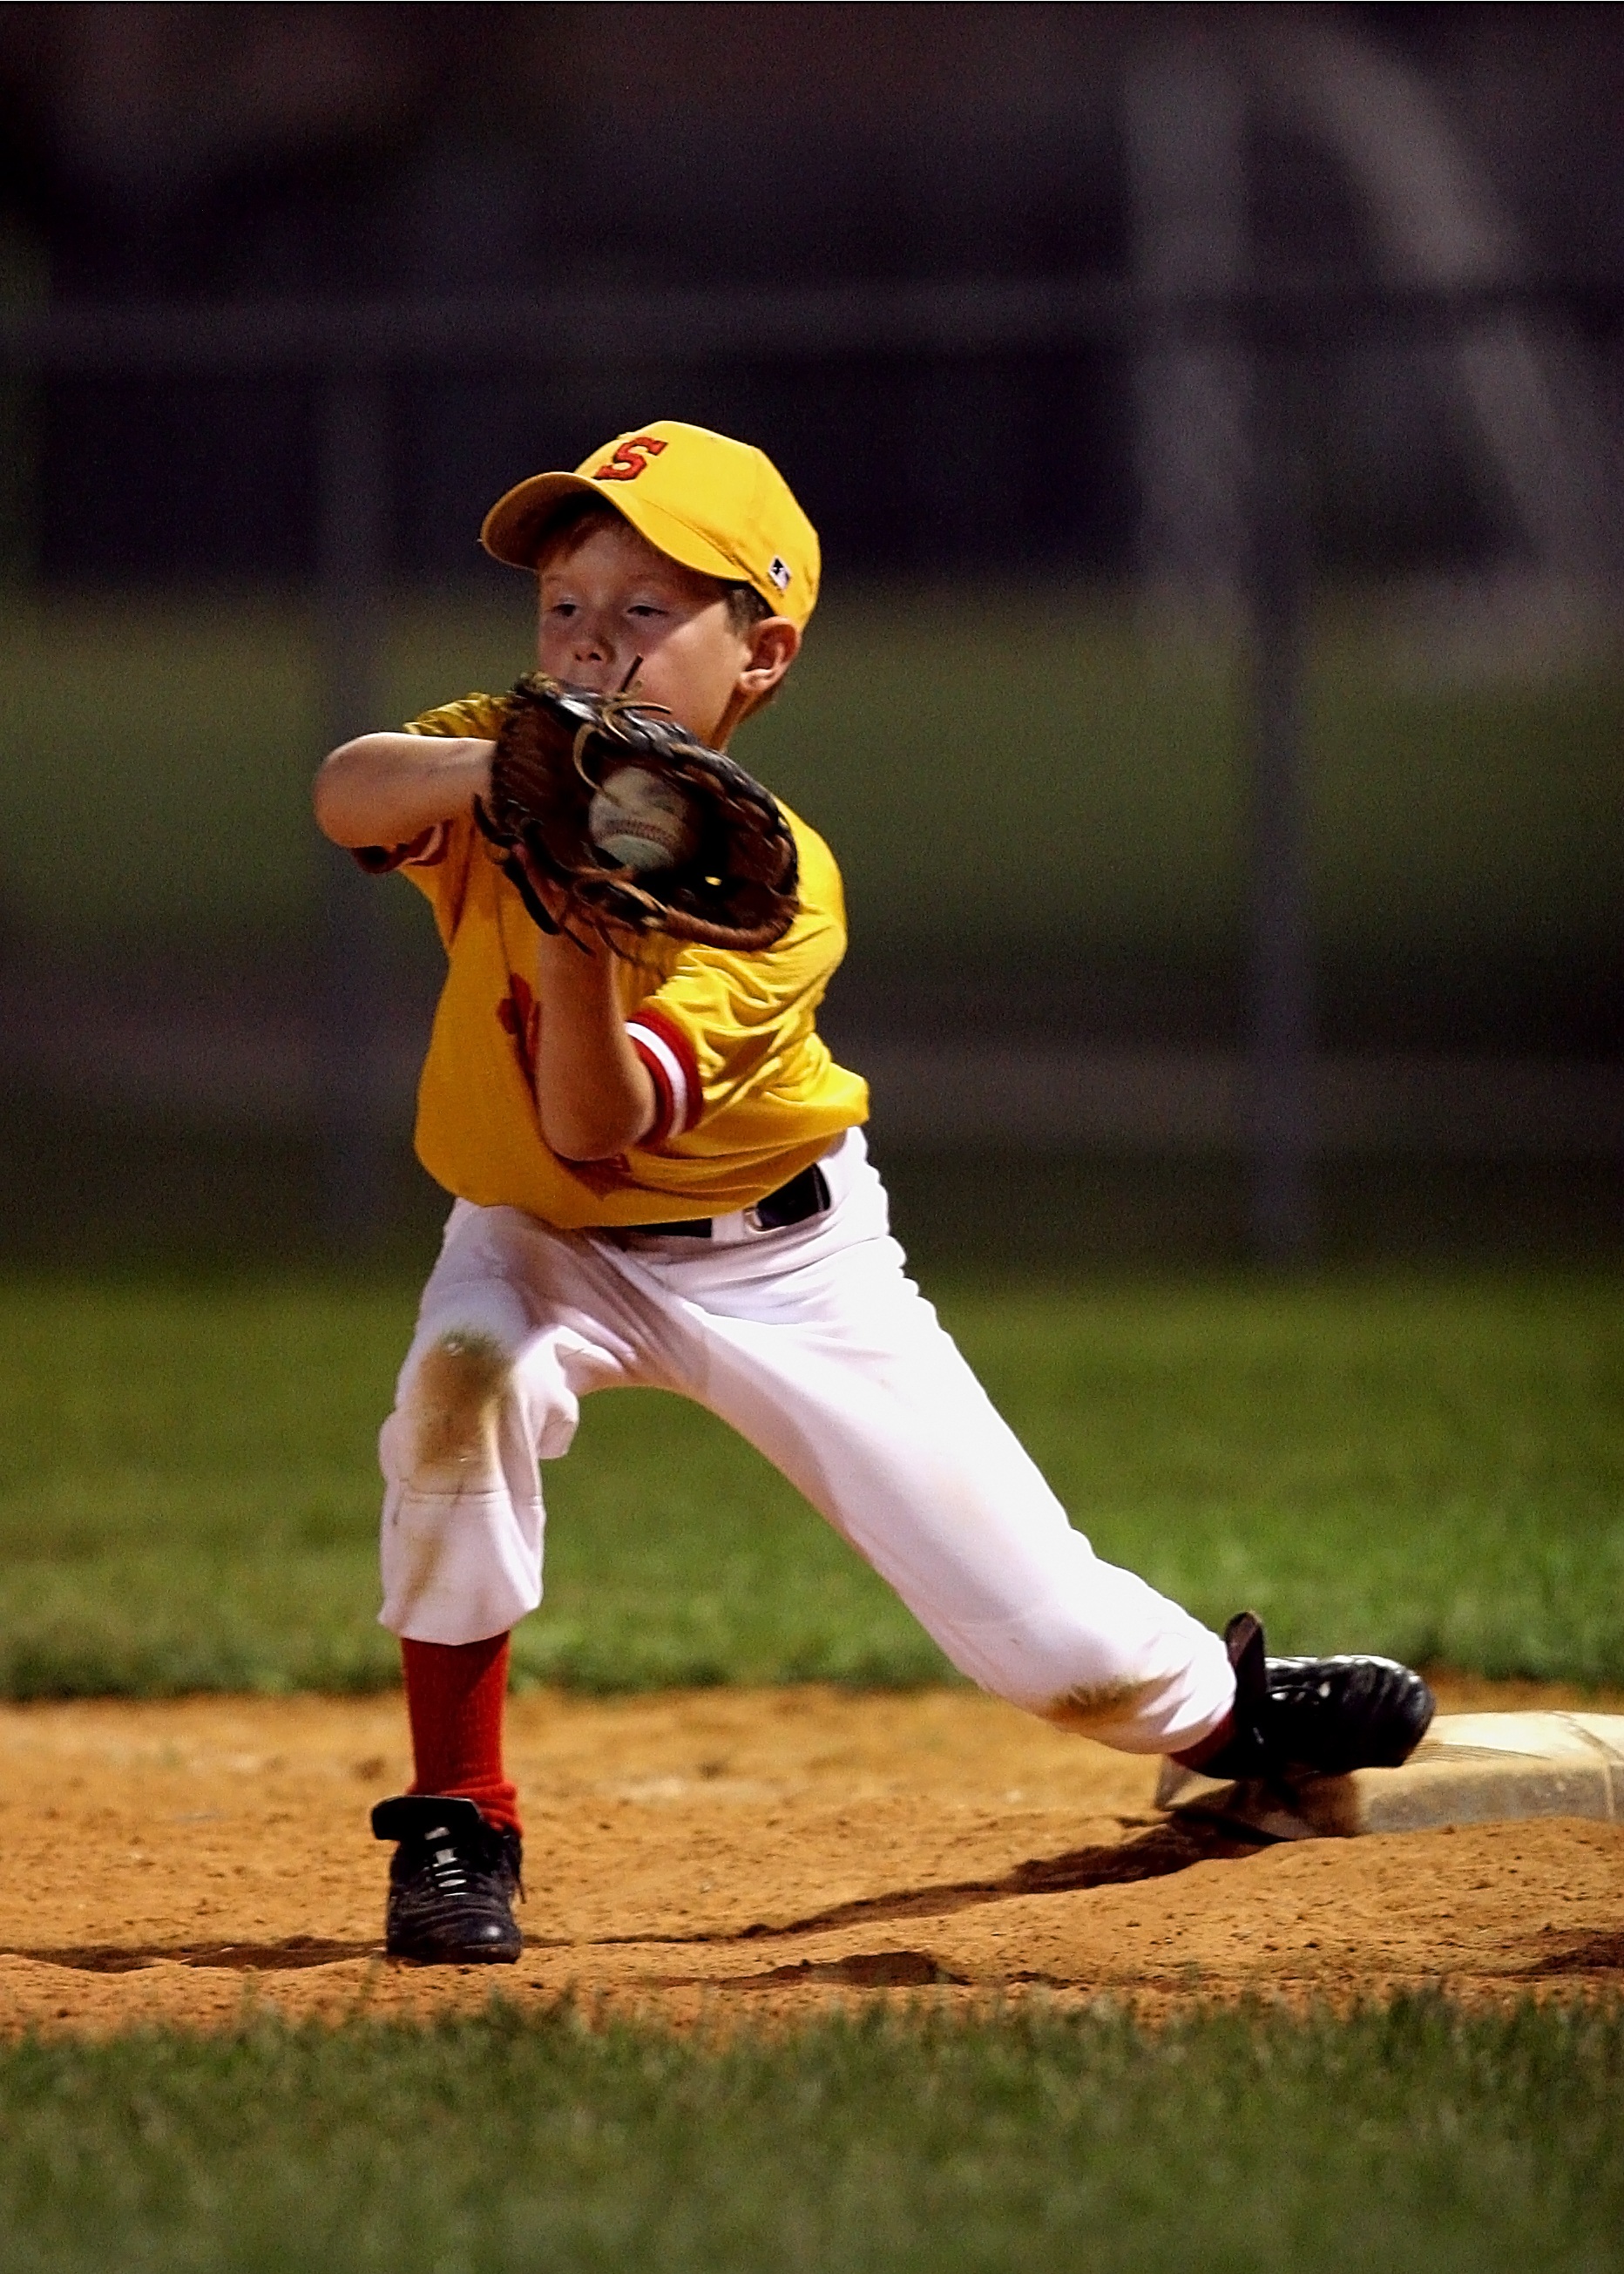
baseball, glove, sport, field, play, boy, kid, young, youth, athletic, dirt, action, hat, player, pitch, competition, american, sports, pitcher, cap, ball, uniform, catch, athlete, baseball player, outdoor activities, ball game, little league, first base, team sport, infielder, college baseball, bat and ball games, baseball positions, college softball